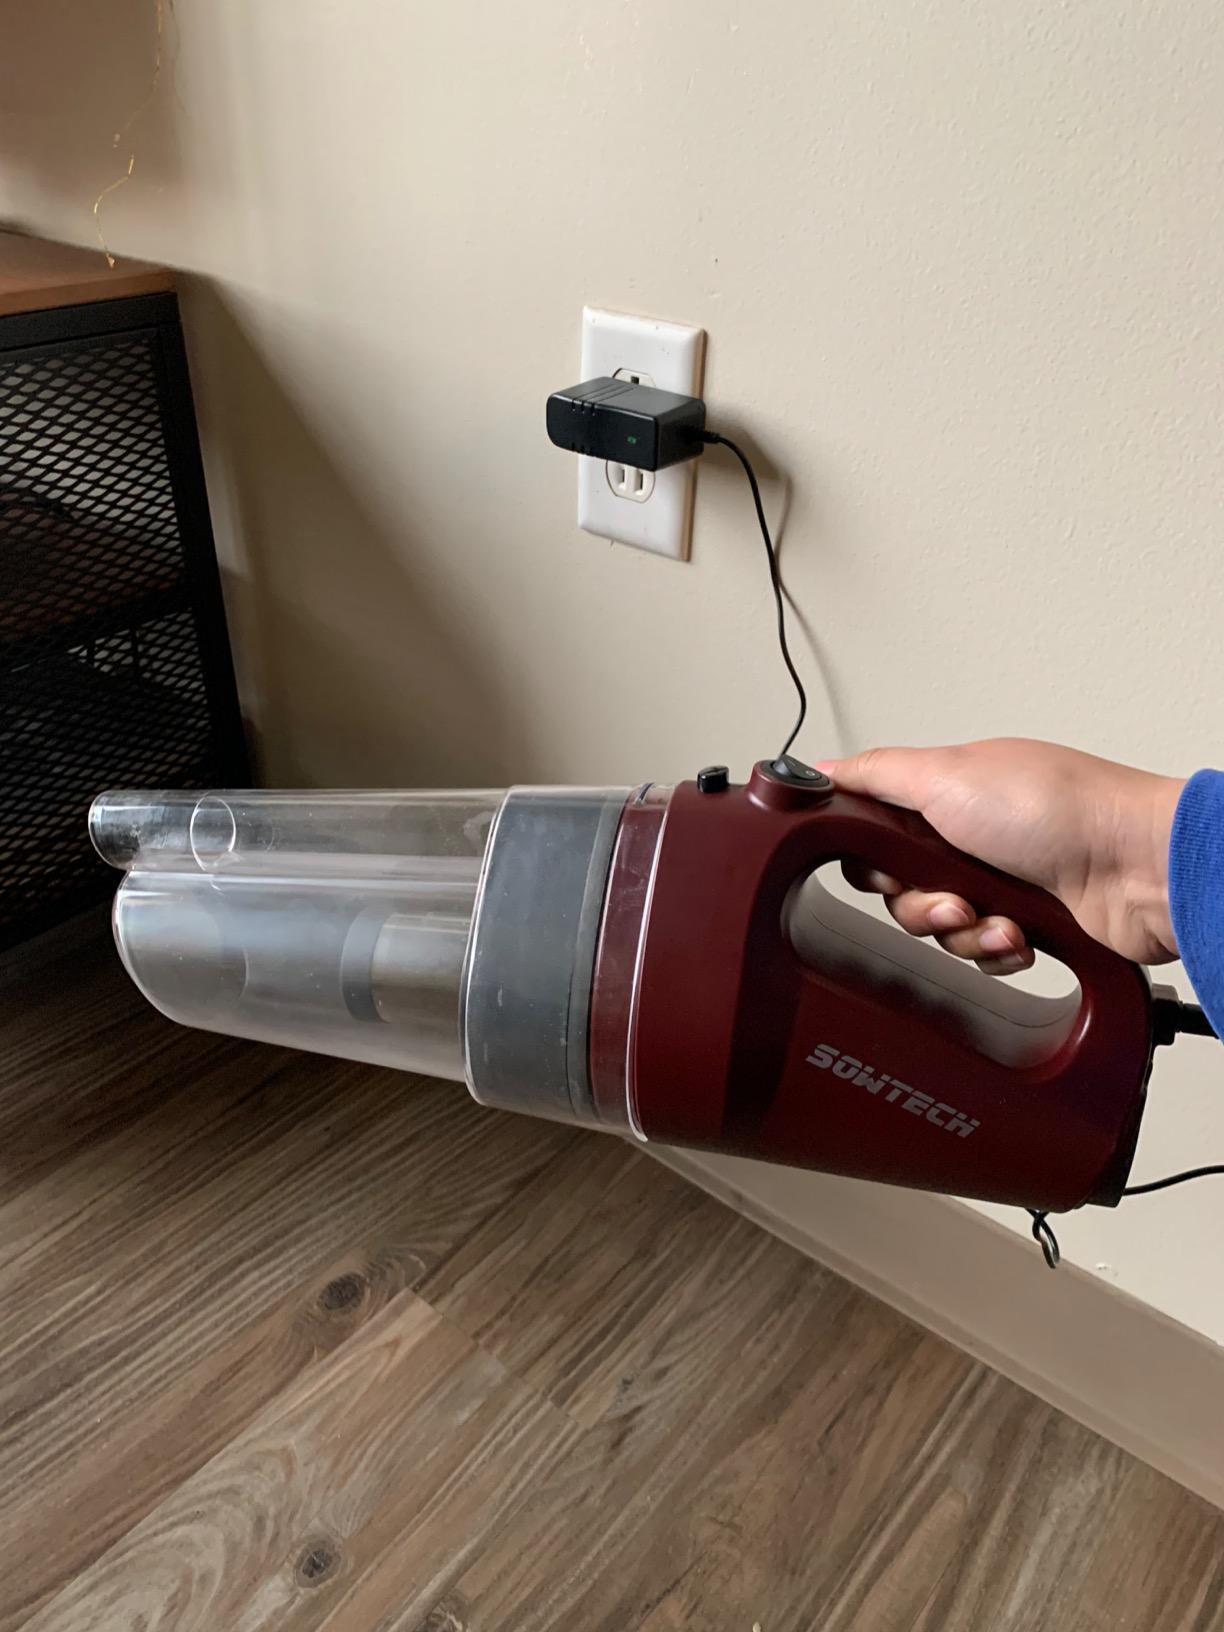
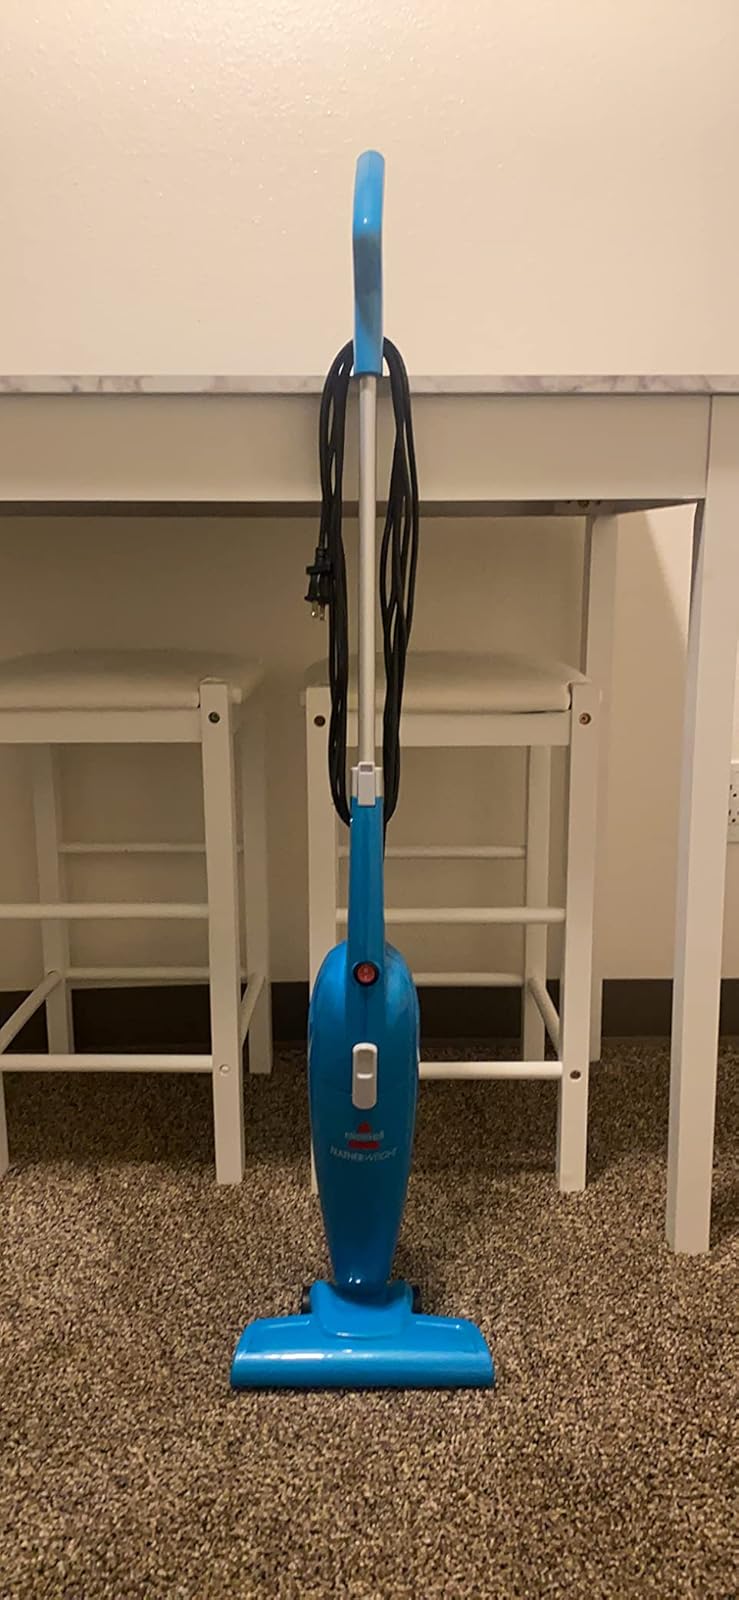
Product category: items_vacuum
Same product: no